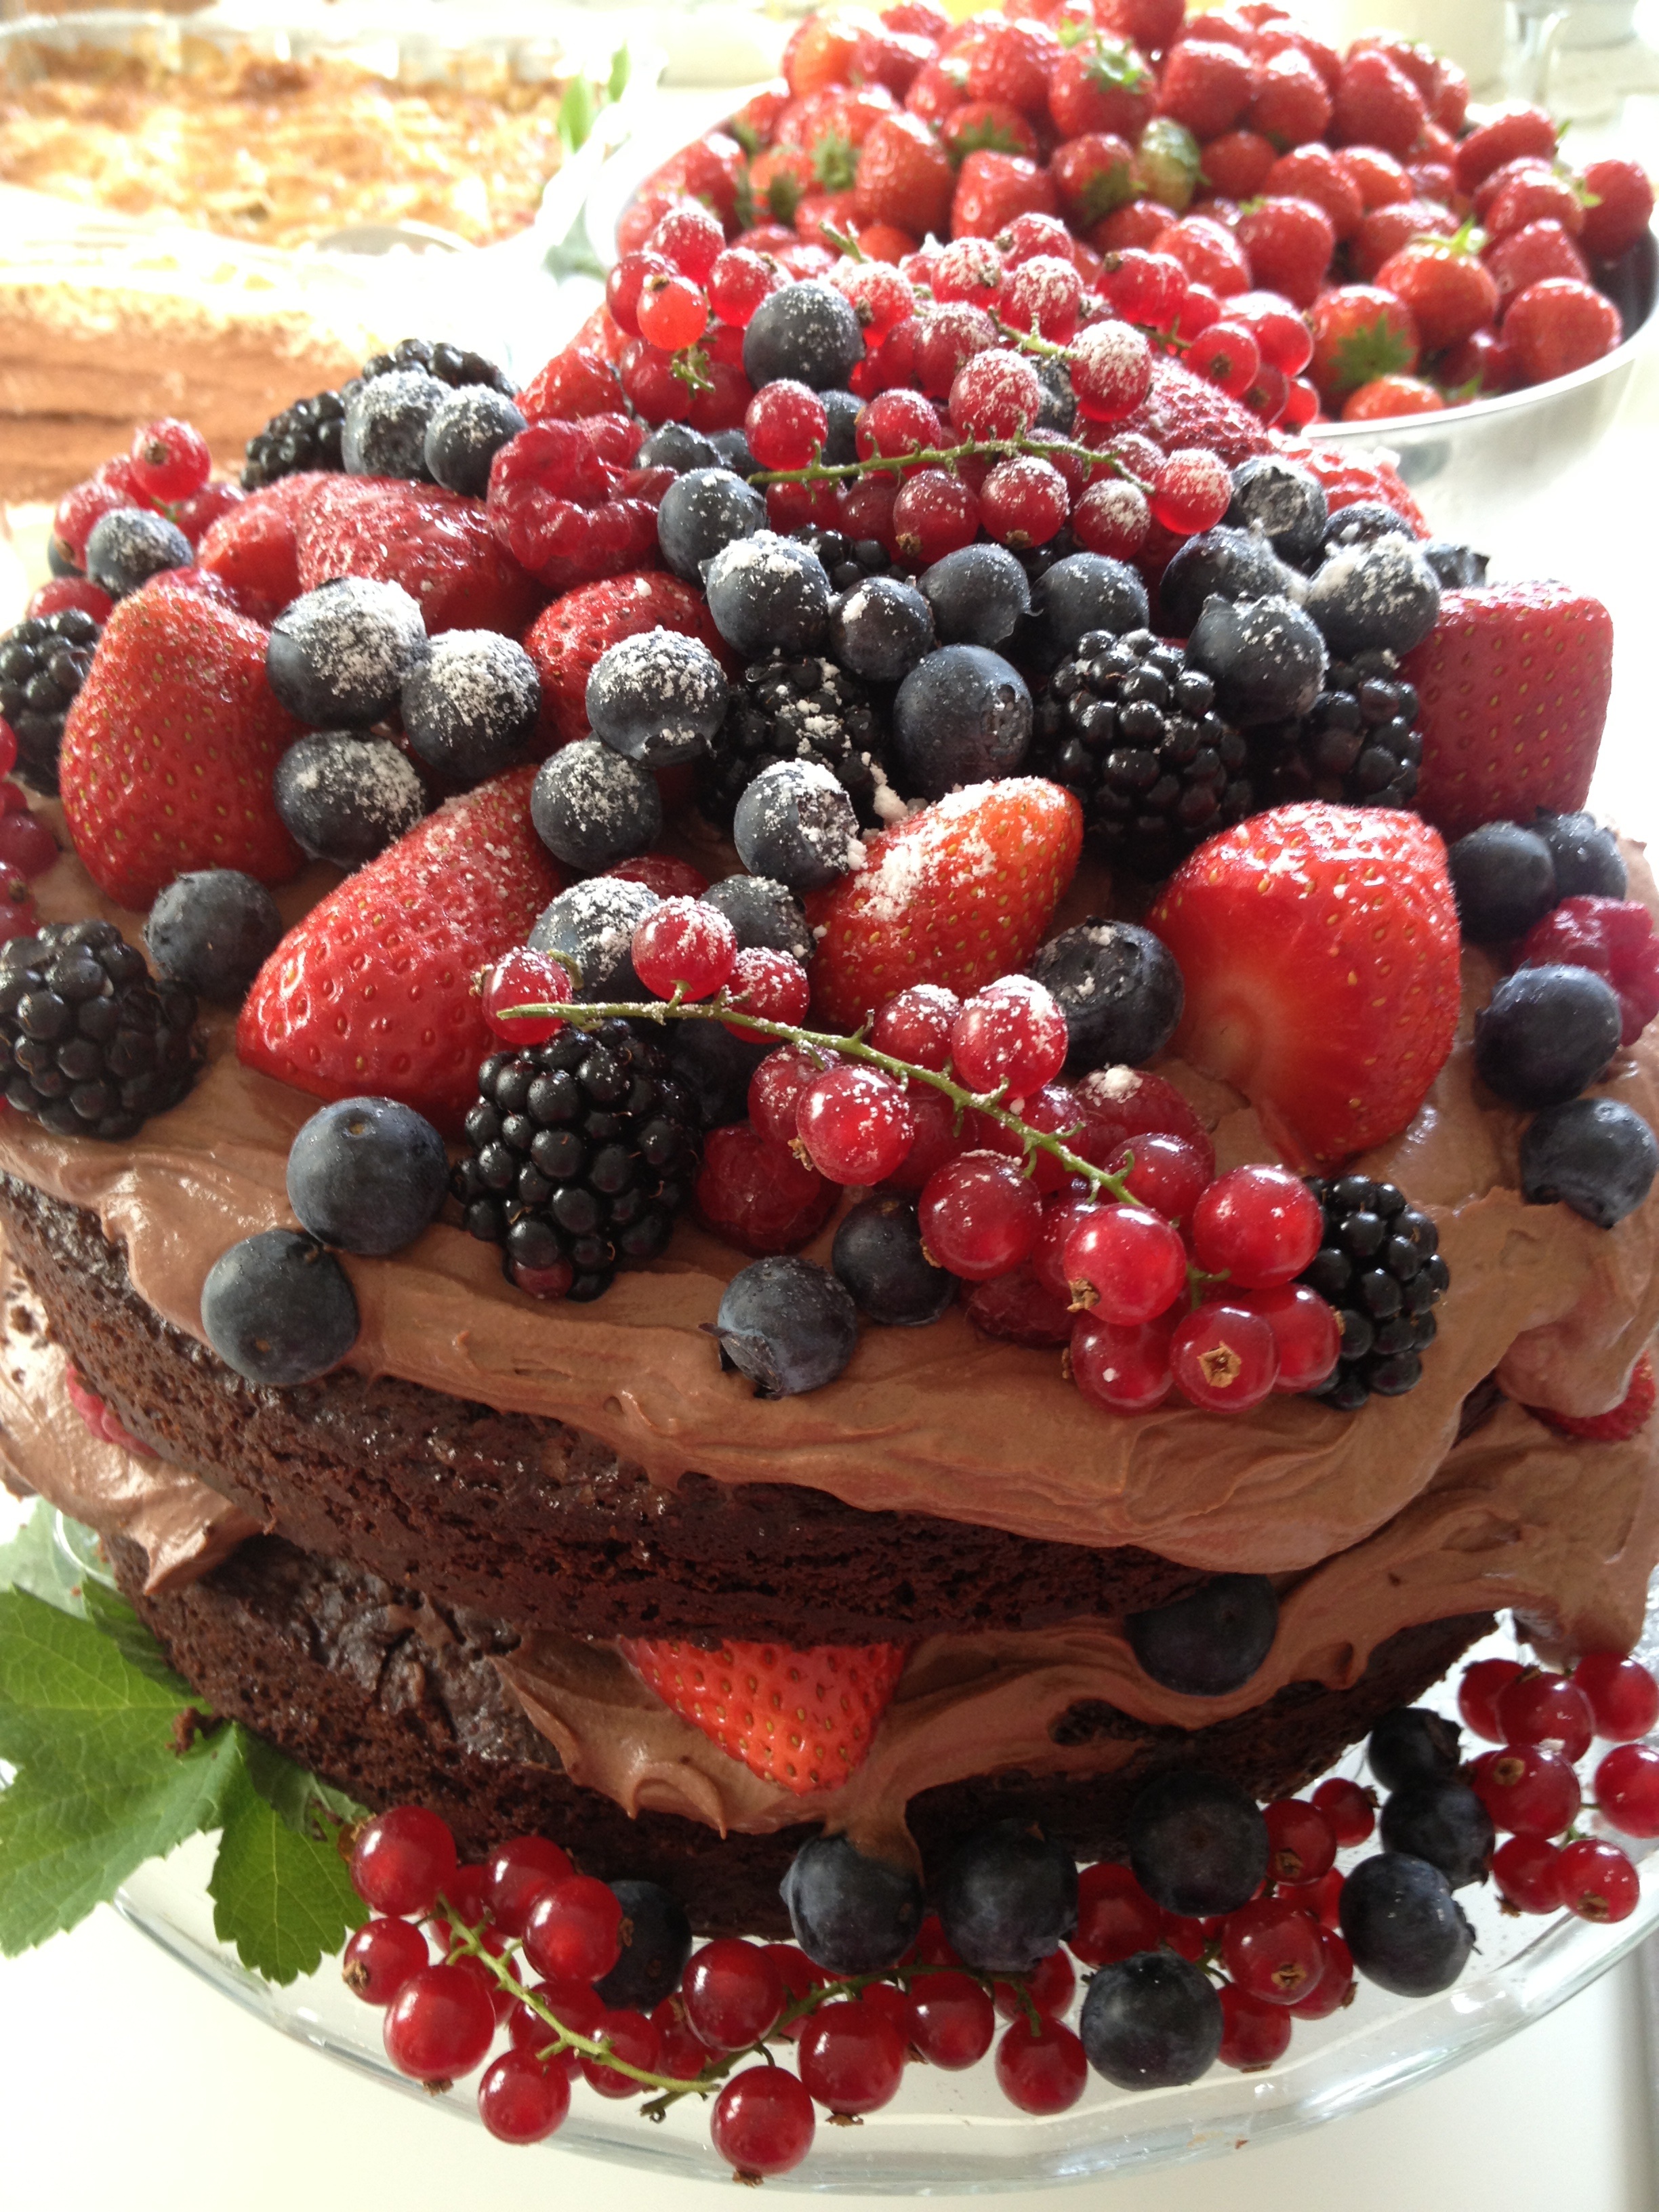
plant, raspberry, fruit, berry, dish, food, produce, chocolate, dessert, pastry, chocolate cake, blueberries, baked goods, torte, red currant, pavlova, frutti di bosco